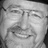
Emotion: happy